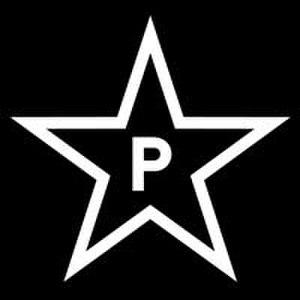
Rouvíkonas est un collectif anarchiste basé à Athènes en Grèce. Le groupe est membre de la nouvelle Fédération Anarchiste de Grèce.